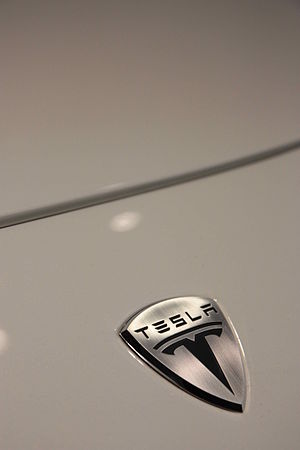
Tesla Roadster / Galleri
Tesla Roadster er en batteridreven elbil, produceret af Tesla Motors i Californien mellem 2008 og 2012. Det var det første masseproducerede, motorvejsparate elektriske køretøj i USA. Siden 2008 har Tesla solgt mere end 2.400 Roadstere i 31 lande. I 2010 begyndte Tesla at producere Roadstere med rattet i højre side, målrettet det britiske marked. Prisen for en nybygget Roadster lå i 2010 på 109.000 USD i USA, 86.950 GBP i UK, 191.888 AUD i Australien og ca. 84.000 euro i det kontinentale Europa. Som et elektrisk køretøj kunne man dog i mange lande få skattefradrag, rabat e.l.